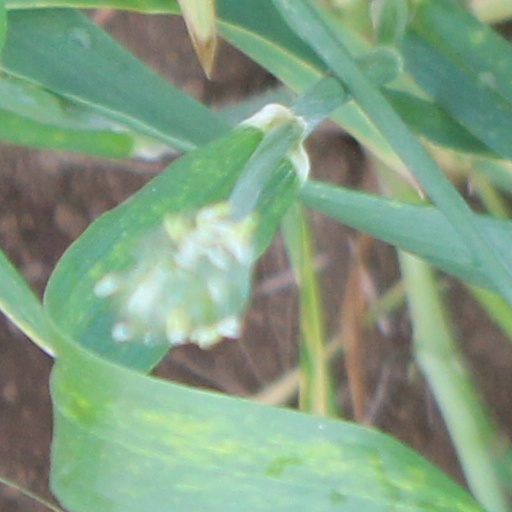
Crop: wheat